Pondicherry shark

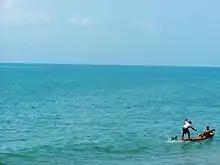
Most records of the Pondicherry shark are from the coastal waters of India.

The Pondicherry shark appears to have been broadly distributed in the Indo-Pacific. It may have once been common, as it was reportedly a regular catch off India and Pakistan, but is now extremely rare. Most of the known specimens were collected from India, with more specimens from the Gulf of Oman, Borneo, and Java. There are also less reliable records from the South China Sea, other parts of Southeast Asia such as Vietnam and the Philippines, New Guinea, and northern Australia. This species inhabits inshore waters. Several older sources reported that it could be found in rivers such as the Hooghli River and the Saigon River. These reports may have confused a river shark ("Glyphis" sp.) for the Pondicherry shark; if accurate, they would suggest this species to be tolerant of low salinity.